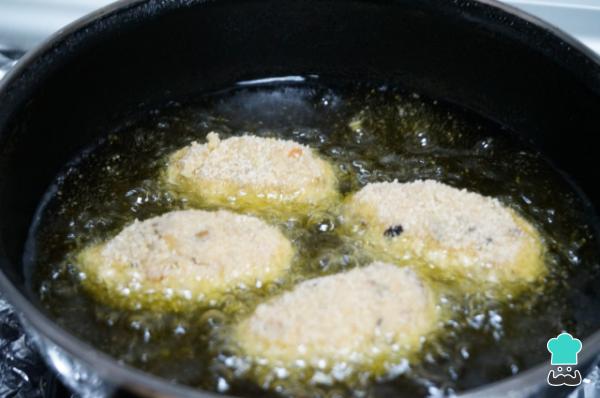
2Pon una sartén al fuego con abundante aceite y, cuando esté el aceite bien caliente, fríe las croquetas de mejillones caseras en tanda para que no se peguen. Dales la vuelta si es necesario para que se doren por todas partes.